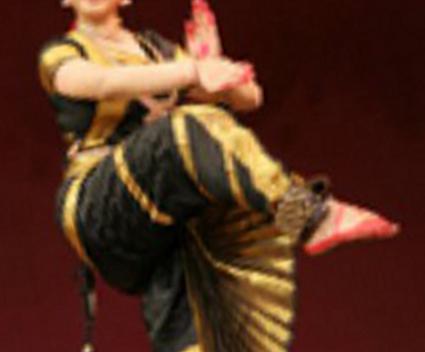
Dance form: bharatanatyam